Bible translations into the languages of Indonesia and Malaysia

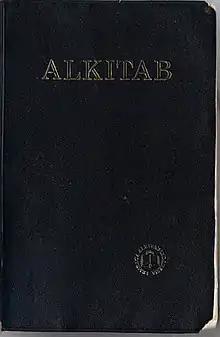
A copy of Terjemahan Baru bible

In addition to Indonesian, Bible translations (complete or partial) also available in more than 70 languages of Indonesia, some could be accessed online.